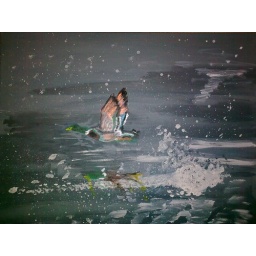
This is a painting i did in my own time of a duck flying across water using acylics.